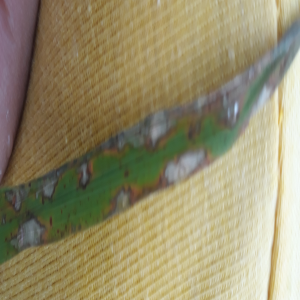
Disease: Blast